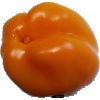
Label: Pepper Yellow 1